Luční bouda

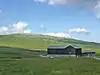
Luční bouda

Luční bouda is a mountain hotel in the Giant Mountains in the Czech Republic.